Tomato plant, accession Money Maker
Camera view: bottom (45 deg); turntable rotation: 180 degrees
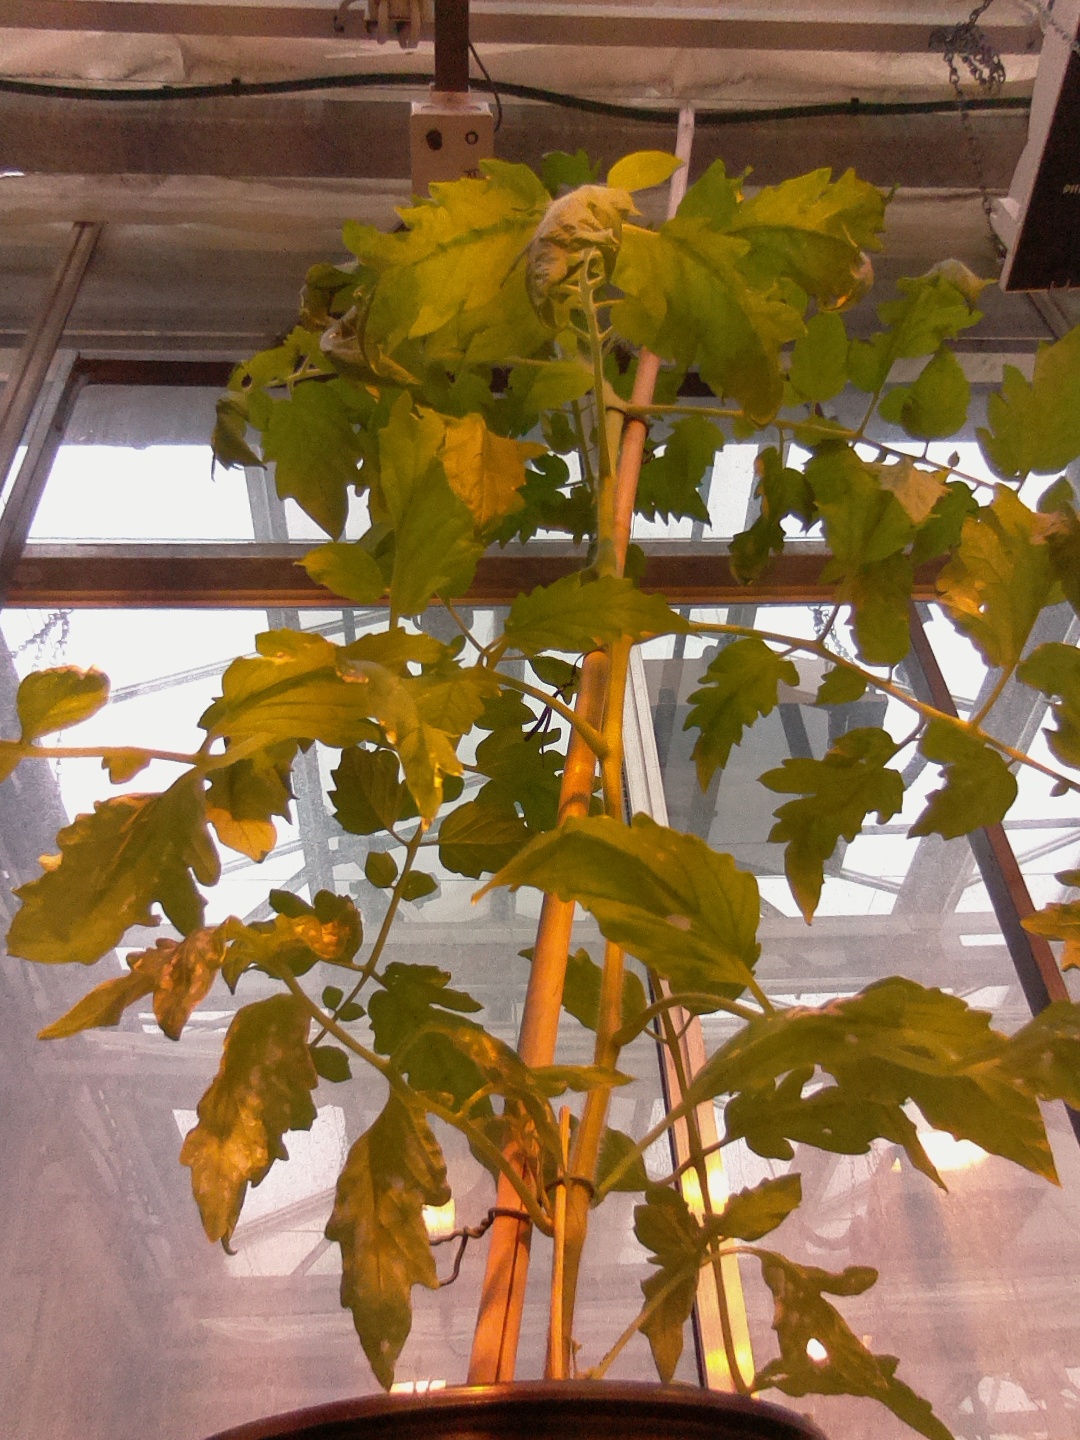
BBCH growth stage 61: 10%-20% of flowers open